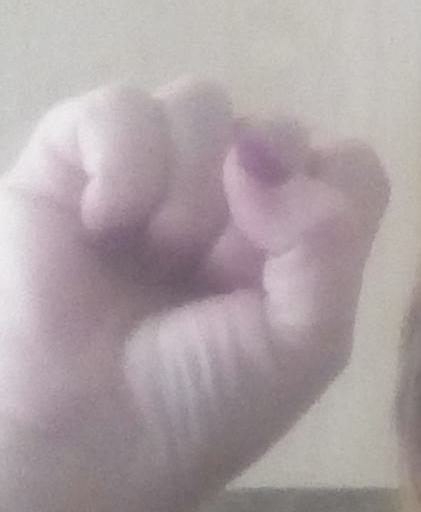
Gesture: fist